Victorian restoration

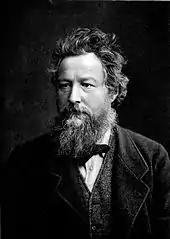
William Morris, who strongly opposed restoration

In 1850 Scott wrote a book "A plea for the faithful restoration of our Ancient Churches", in which he stated that "as a general rule it is highly desirable to preserve those vestiges of the growth and history of buildings which are indicated by the various styles and irregularities of its parts". However, he did not follow this principle in practice, generally sweeping away all later changes and reconstructing the church in a uniform early style, sometimes on the evidence of just one remaining early feature.